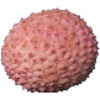
Label: lychee